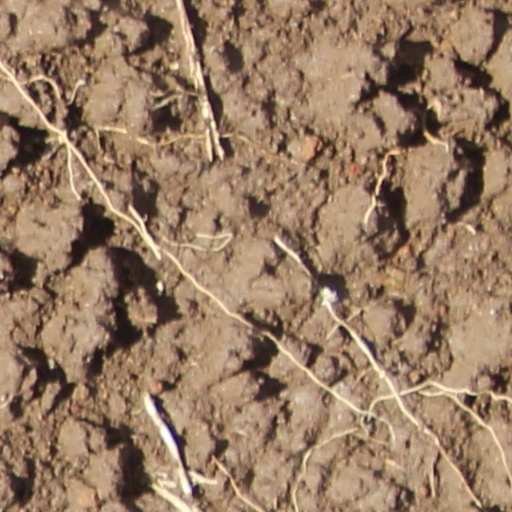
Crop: wheat